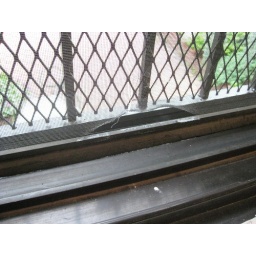
Kitchen window hole in screen